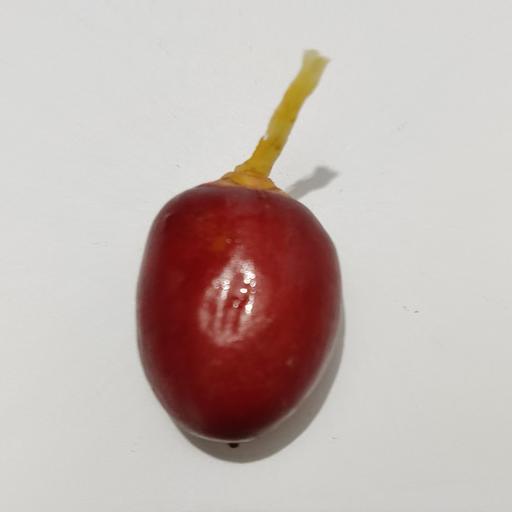
Crop type: Date Palm